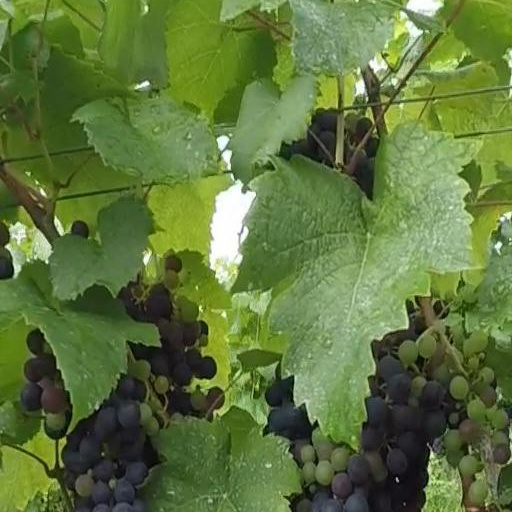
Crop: grape